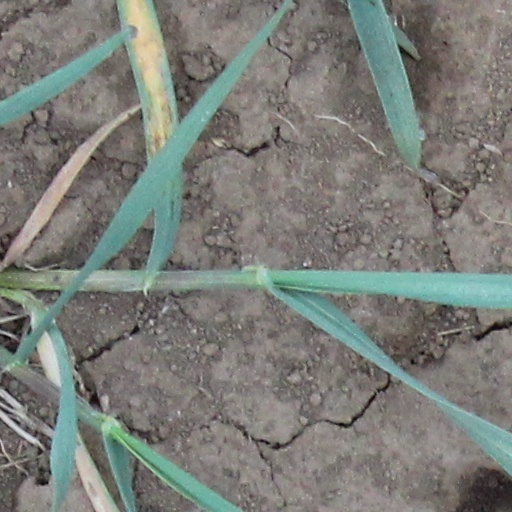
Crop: wheat